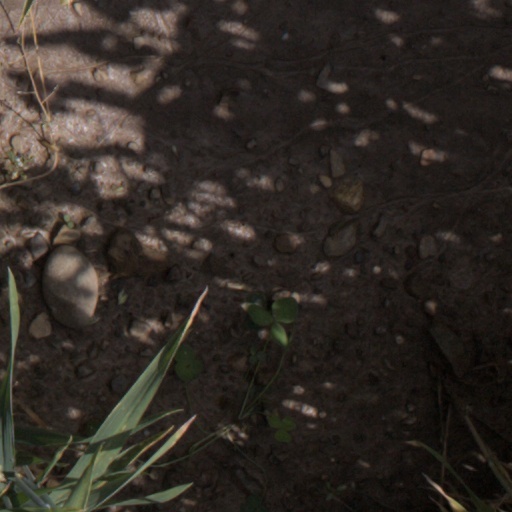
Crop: wheat